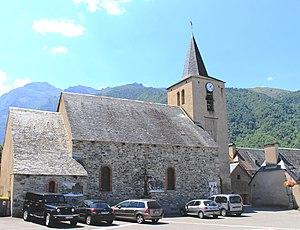
Église Saint-Just et Saint-Pasteur de Loudenvielle (Hautes-Pyrénées)
L'église Saint-Just-et-Saint-Pasteur de Loudenvielle est une église catholique du XVIIᵉ siècle située à Loudenvielle, dans le département français des Hautes-Pyrénées en France.
Loudenvielle est une commune française des Hautes-Pyrénées, en région Occitanie.
La liste des églises des Hautes-Pyrénées recense de manière exhaustive les églises situées dans le département français des Hautes-Pyrénées.